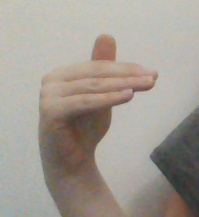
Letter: khaa